Unitized Group Ration

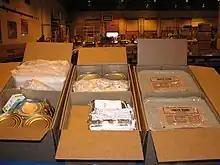
Packaged UGRs at a DLA distribution center in Tracy, California

The UGR comes in two menu variations: breakfast and lunch/dinner. Menus are intended to be cycled through regularly. They include both standard American cuisine and diverse cuisines. The UGR-E also has a unique holiday menu variant.